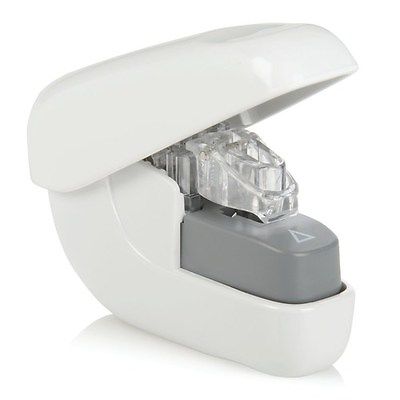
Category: stapler